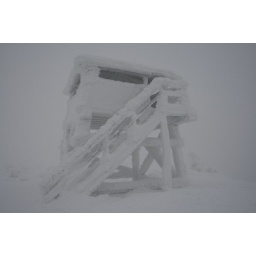
Lookout tower on the top of the hill near the Finnish-Russian border